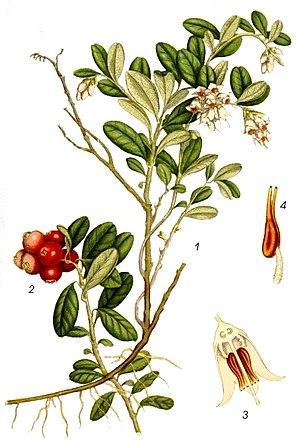
L'Airelle rouge également appelée Airelle vigne du Mont Ida, Airelle à fruits rouges, Airelle à pomme de terre ou berry est un sous-arbrisseau du genre Vaccinium de la famille des Ericaceae.